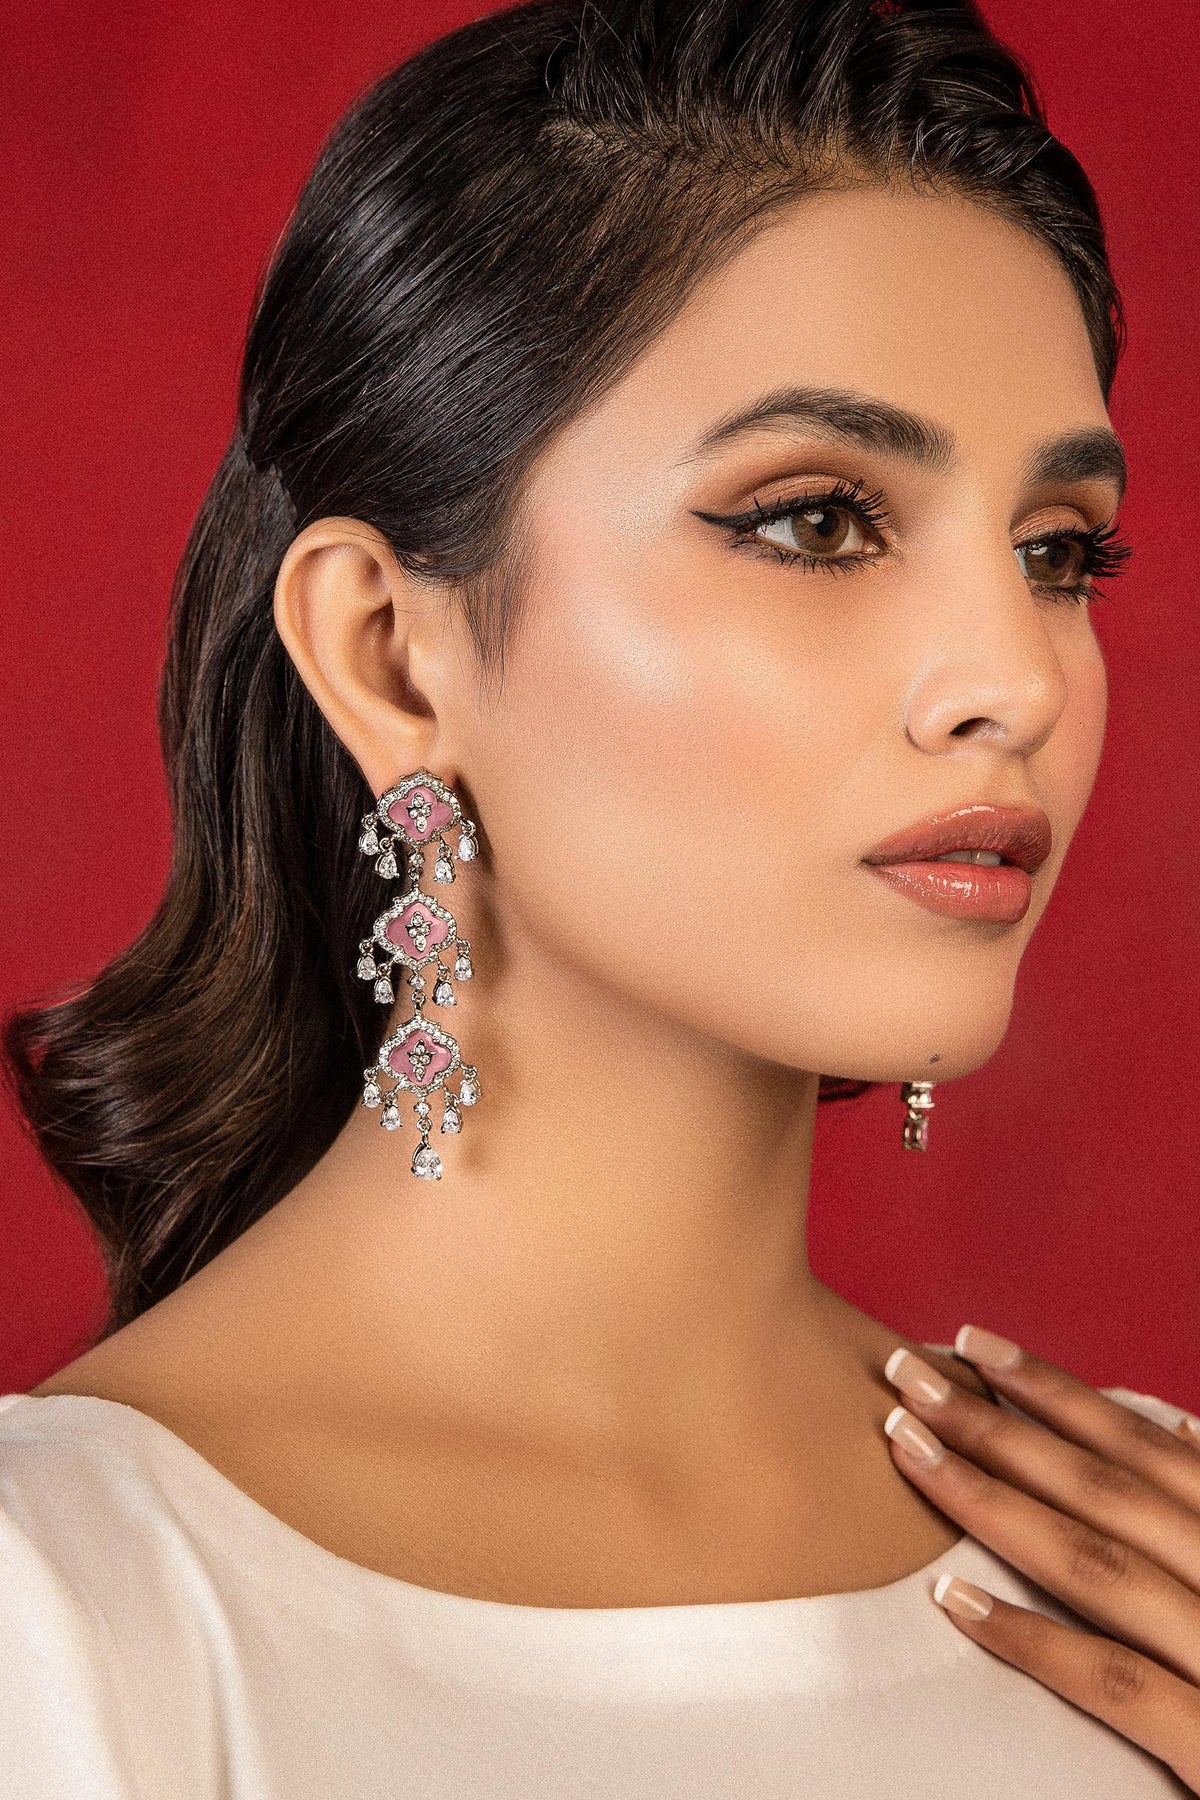
pink komal choker earring